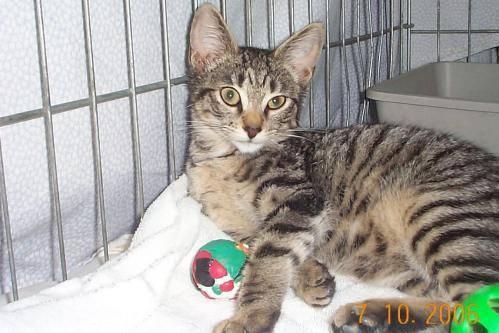
cat